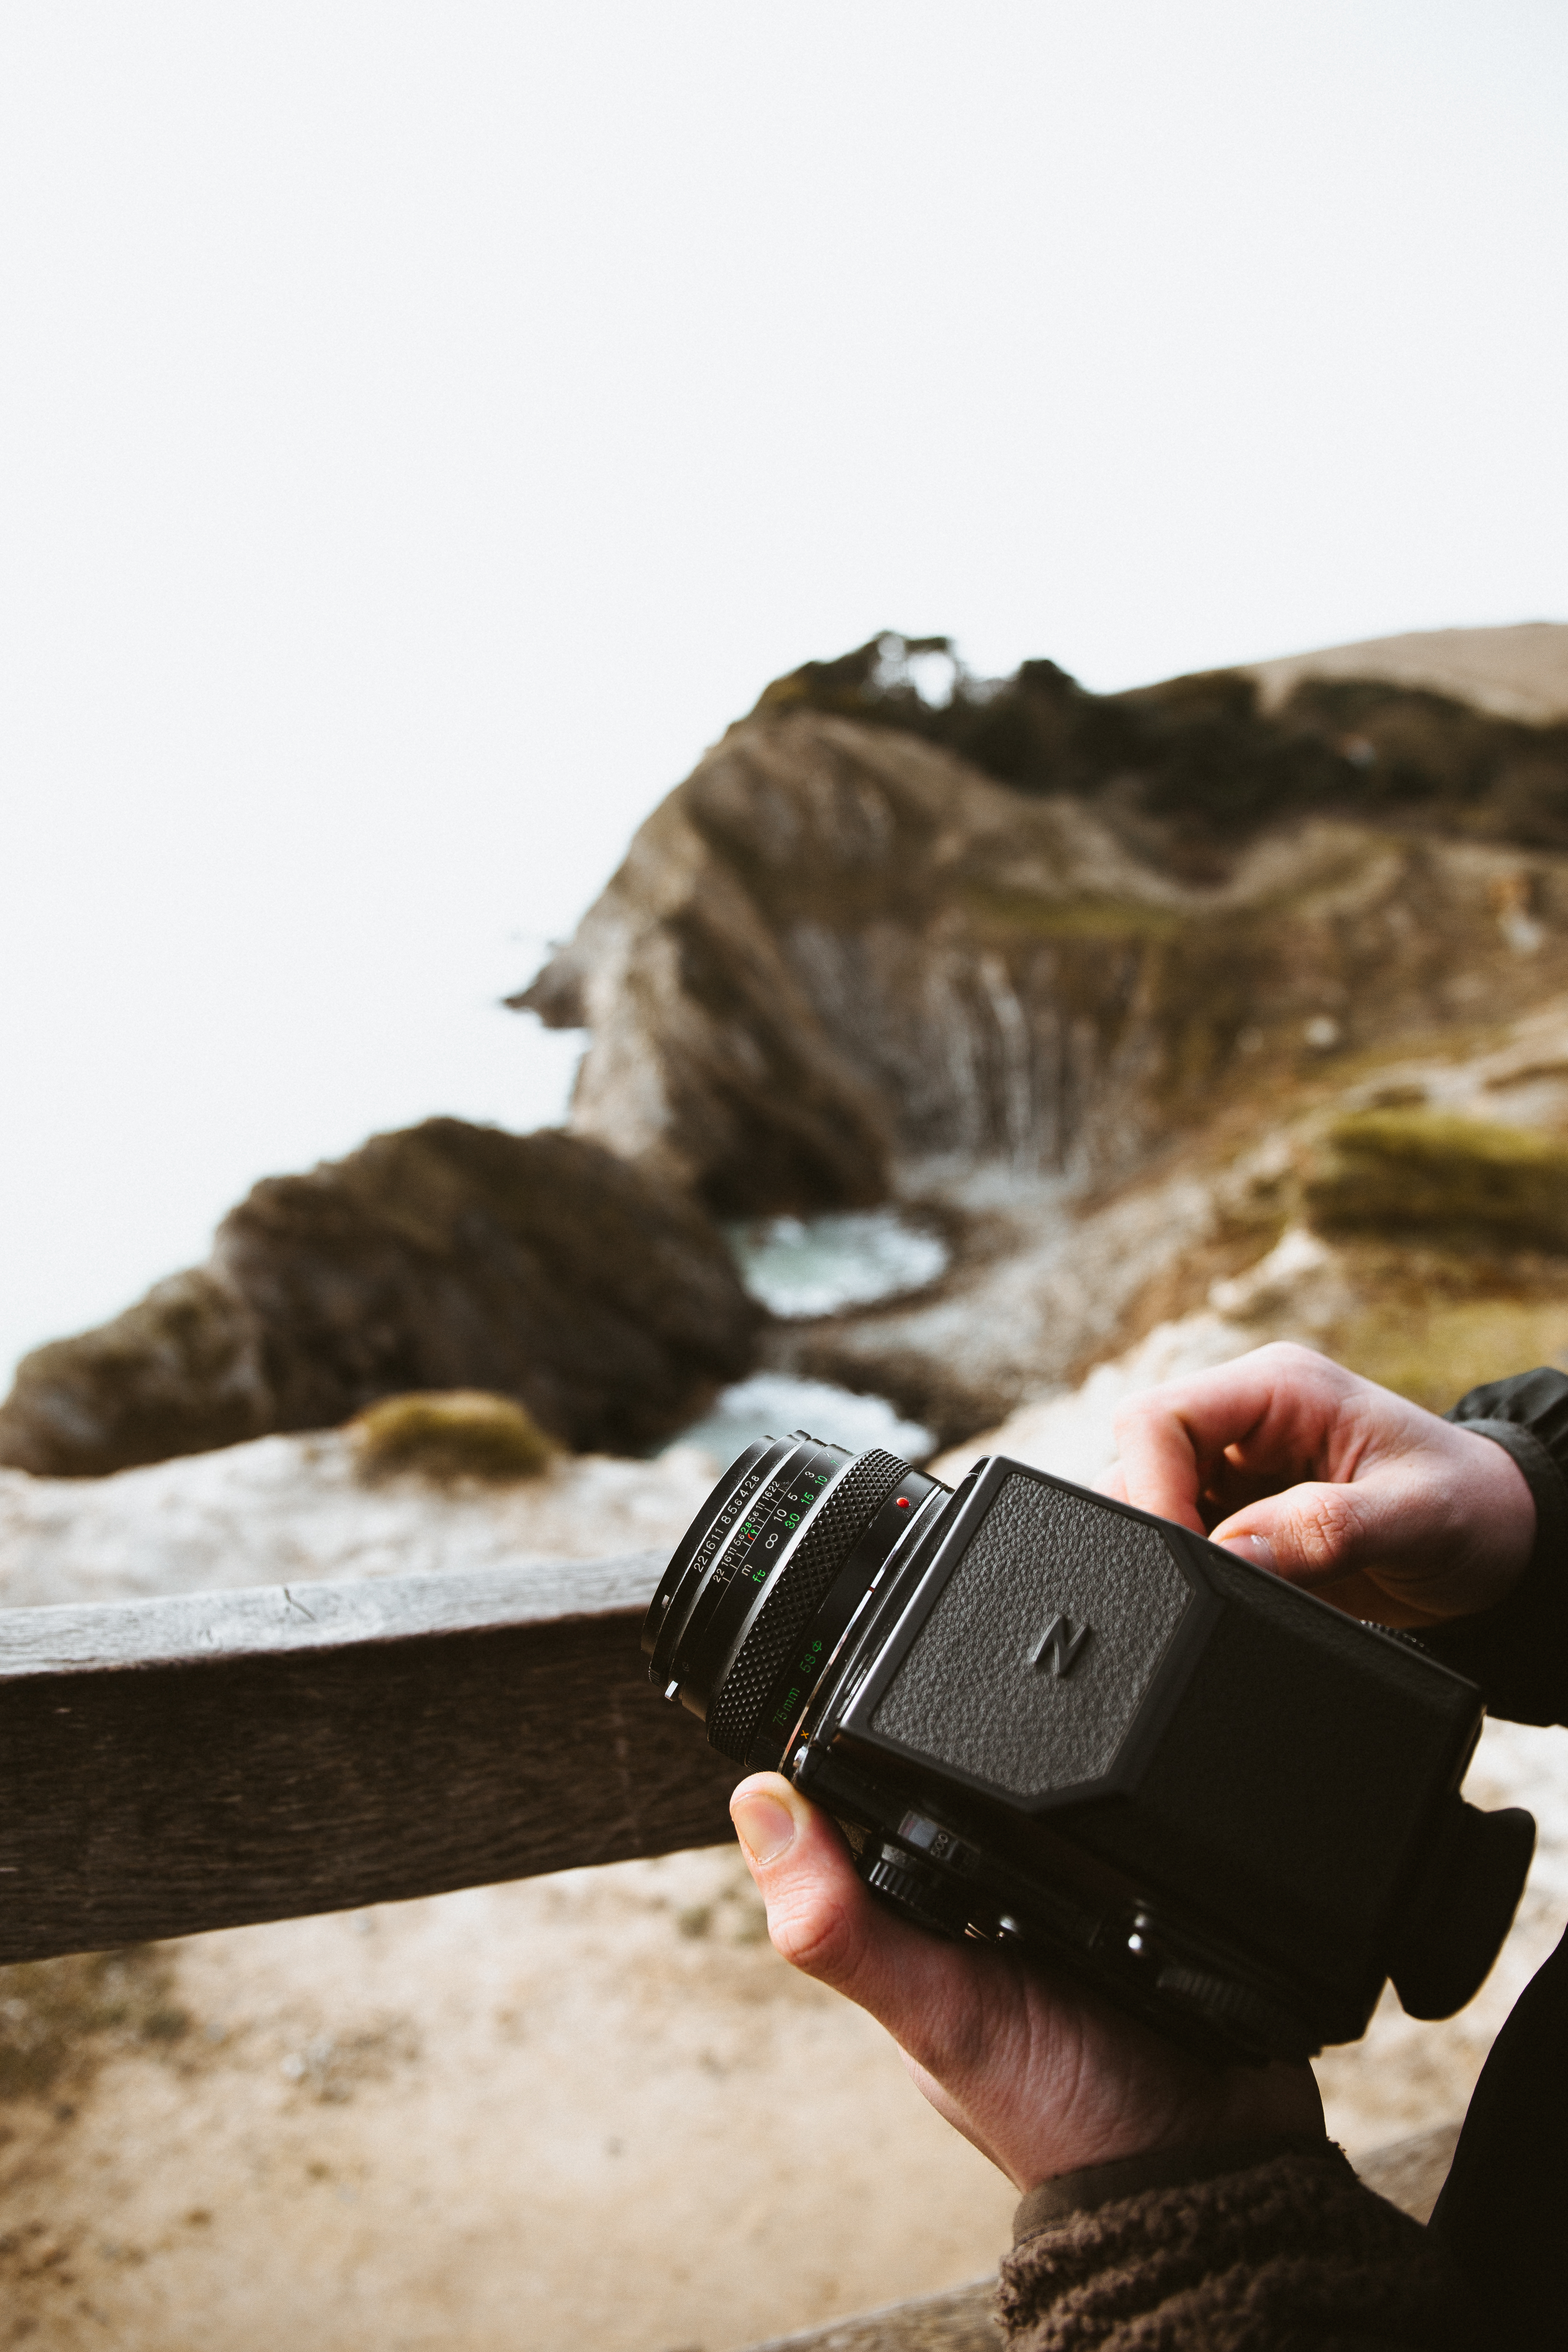
hand, person, photography, vintage, black, photograph, medium format, film photography, fashion accessory